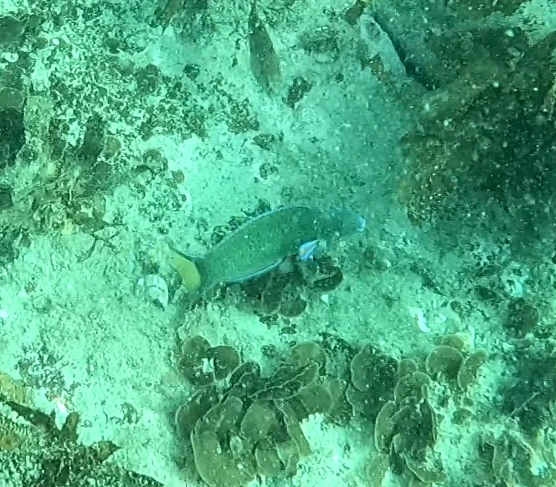
Thalassoma lunare (Moon Wrasse)